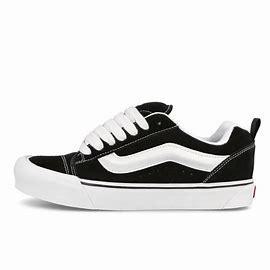
Brand: Vans
Model: KNU Skool